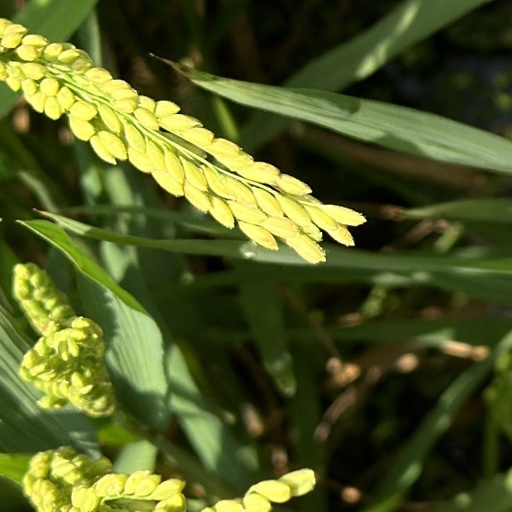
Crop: rice